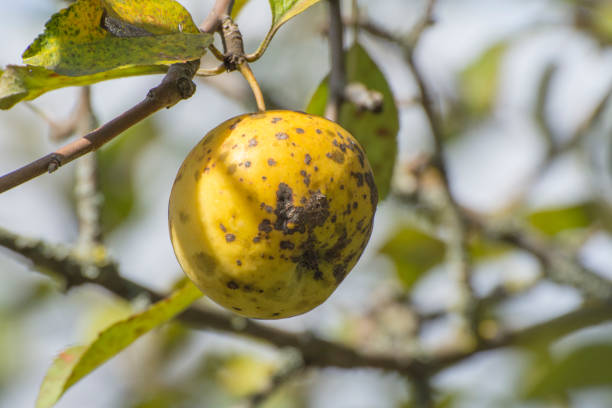
Plant: Apple
Disease: apple scab